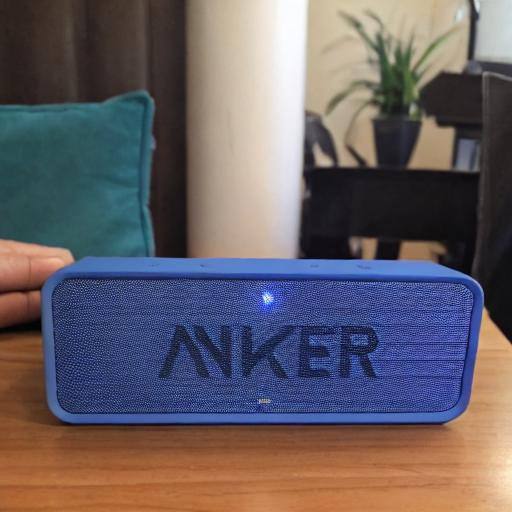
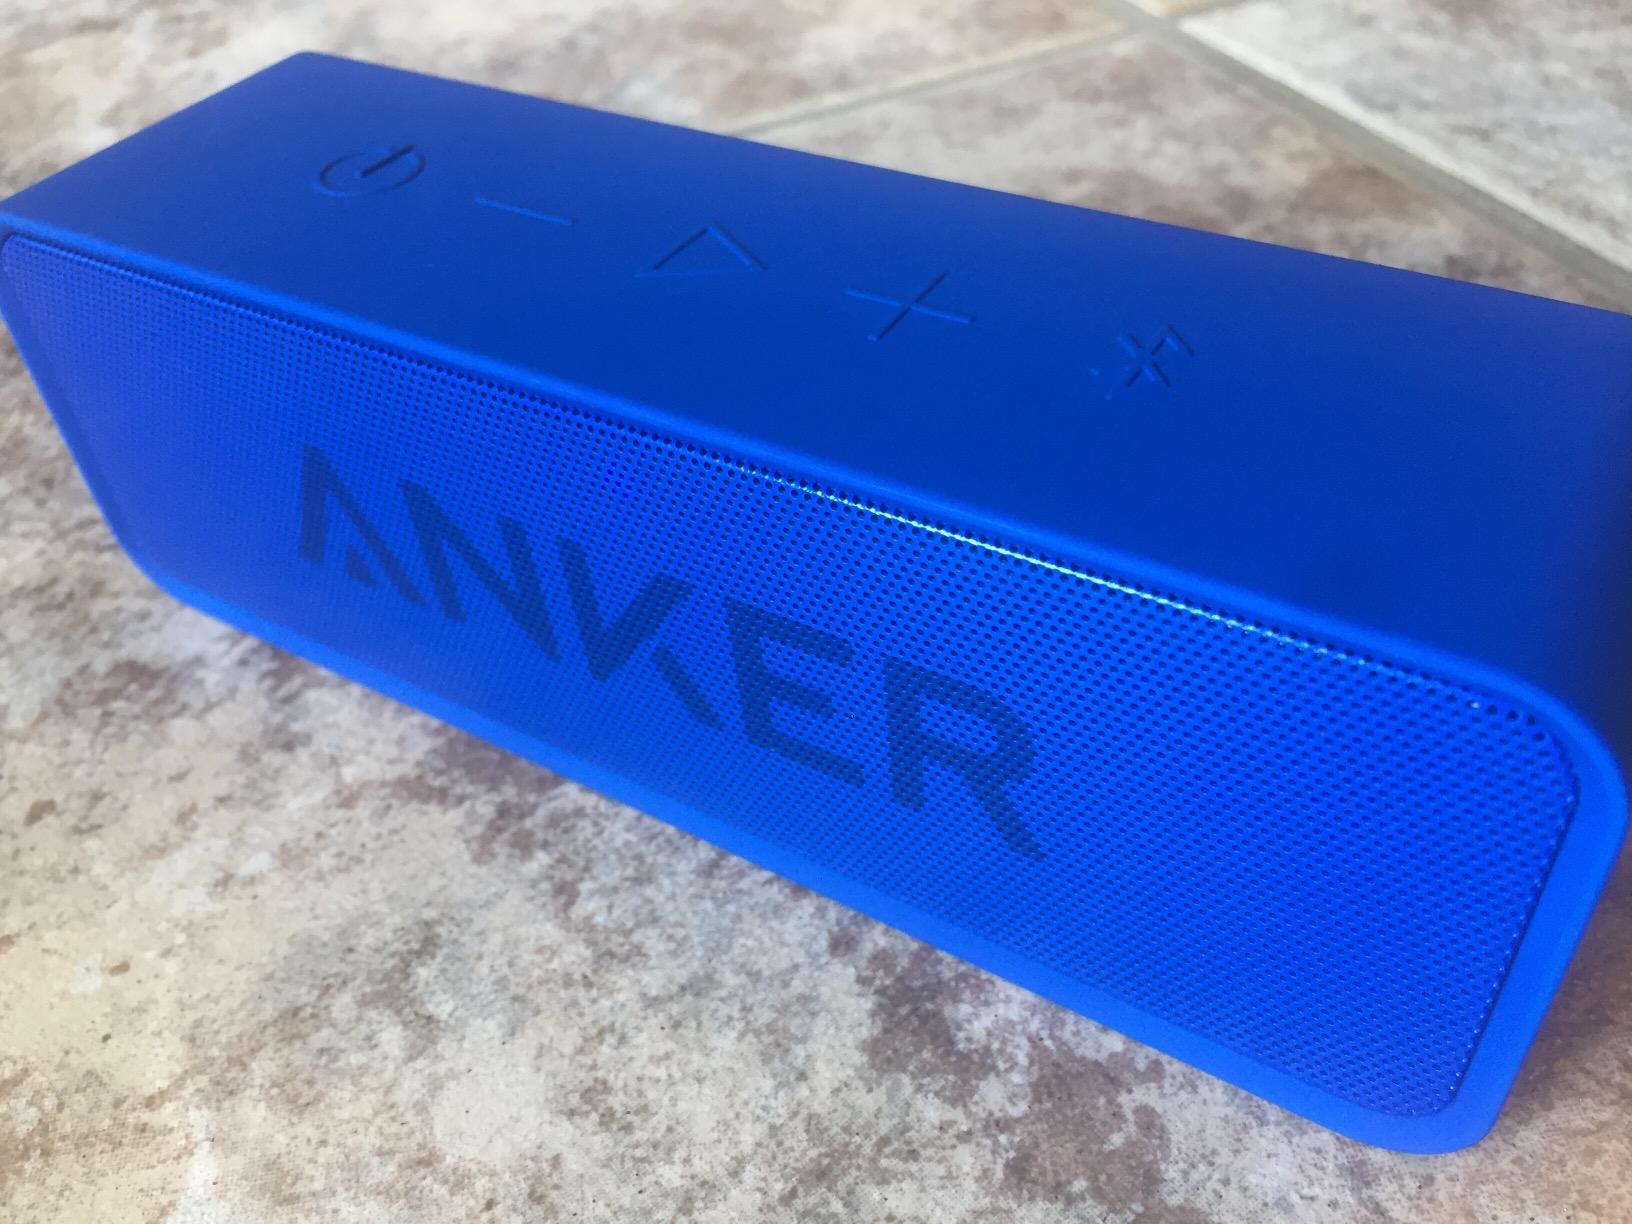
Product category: speaker
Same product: no